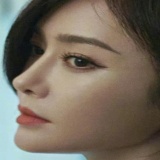
diễn viên Tần Lam